S5 (classification)

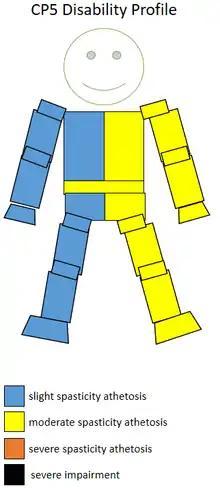
The spasticity athetosis level and location of a CP5 sportsperson.

One of the disability groups in this classification is swimmers with cerebral palsy, including CP4 and CP5 classified swimmers.